2003 invasion of Iraq

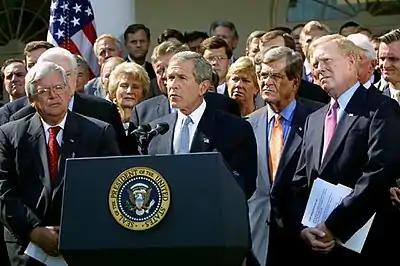
President George Bush, surrounded by leaders of the House and Senate, announces the Joint Resolution to Authorize the Use of United States Armed Forces Against Iraq, 2 October 2002.

The Bush administration's overall rationale for the invasion of Iraq was presented in detail by U.S. Secretary of State Colin Powell to the United Nations Security Council on 5 February 2003. In summary, he stated,